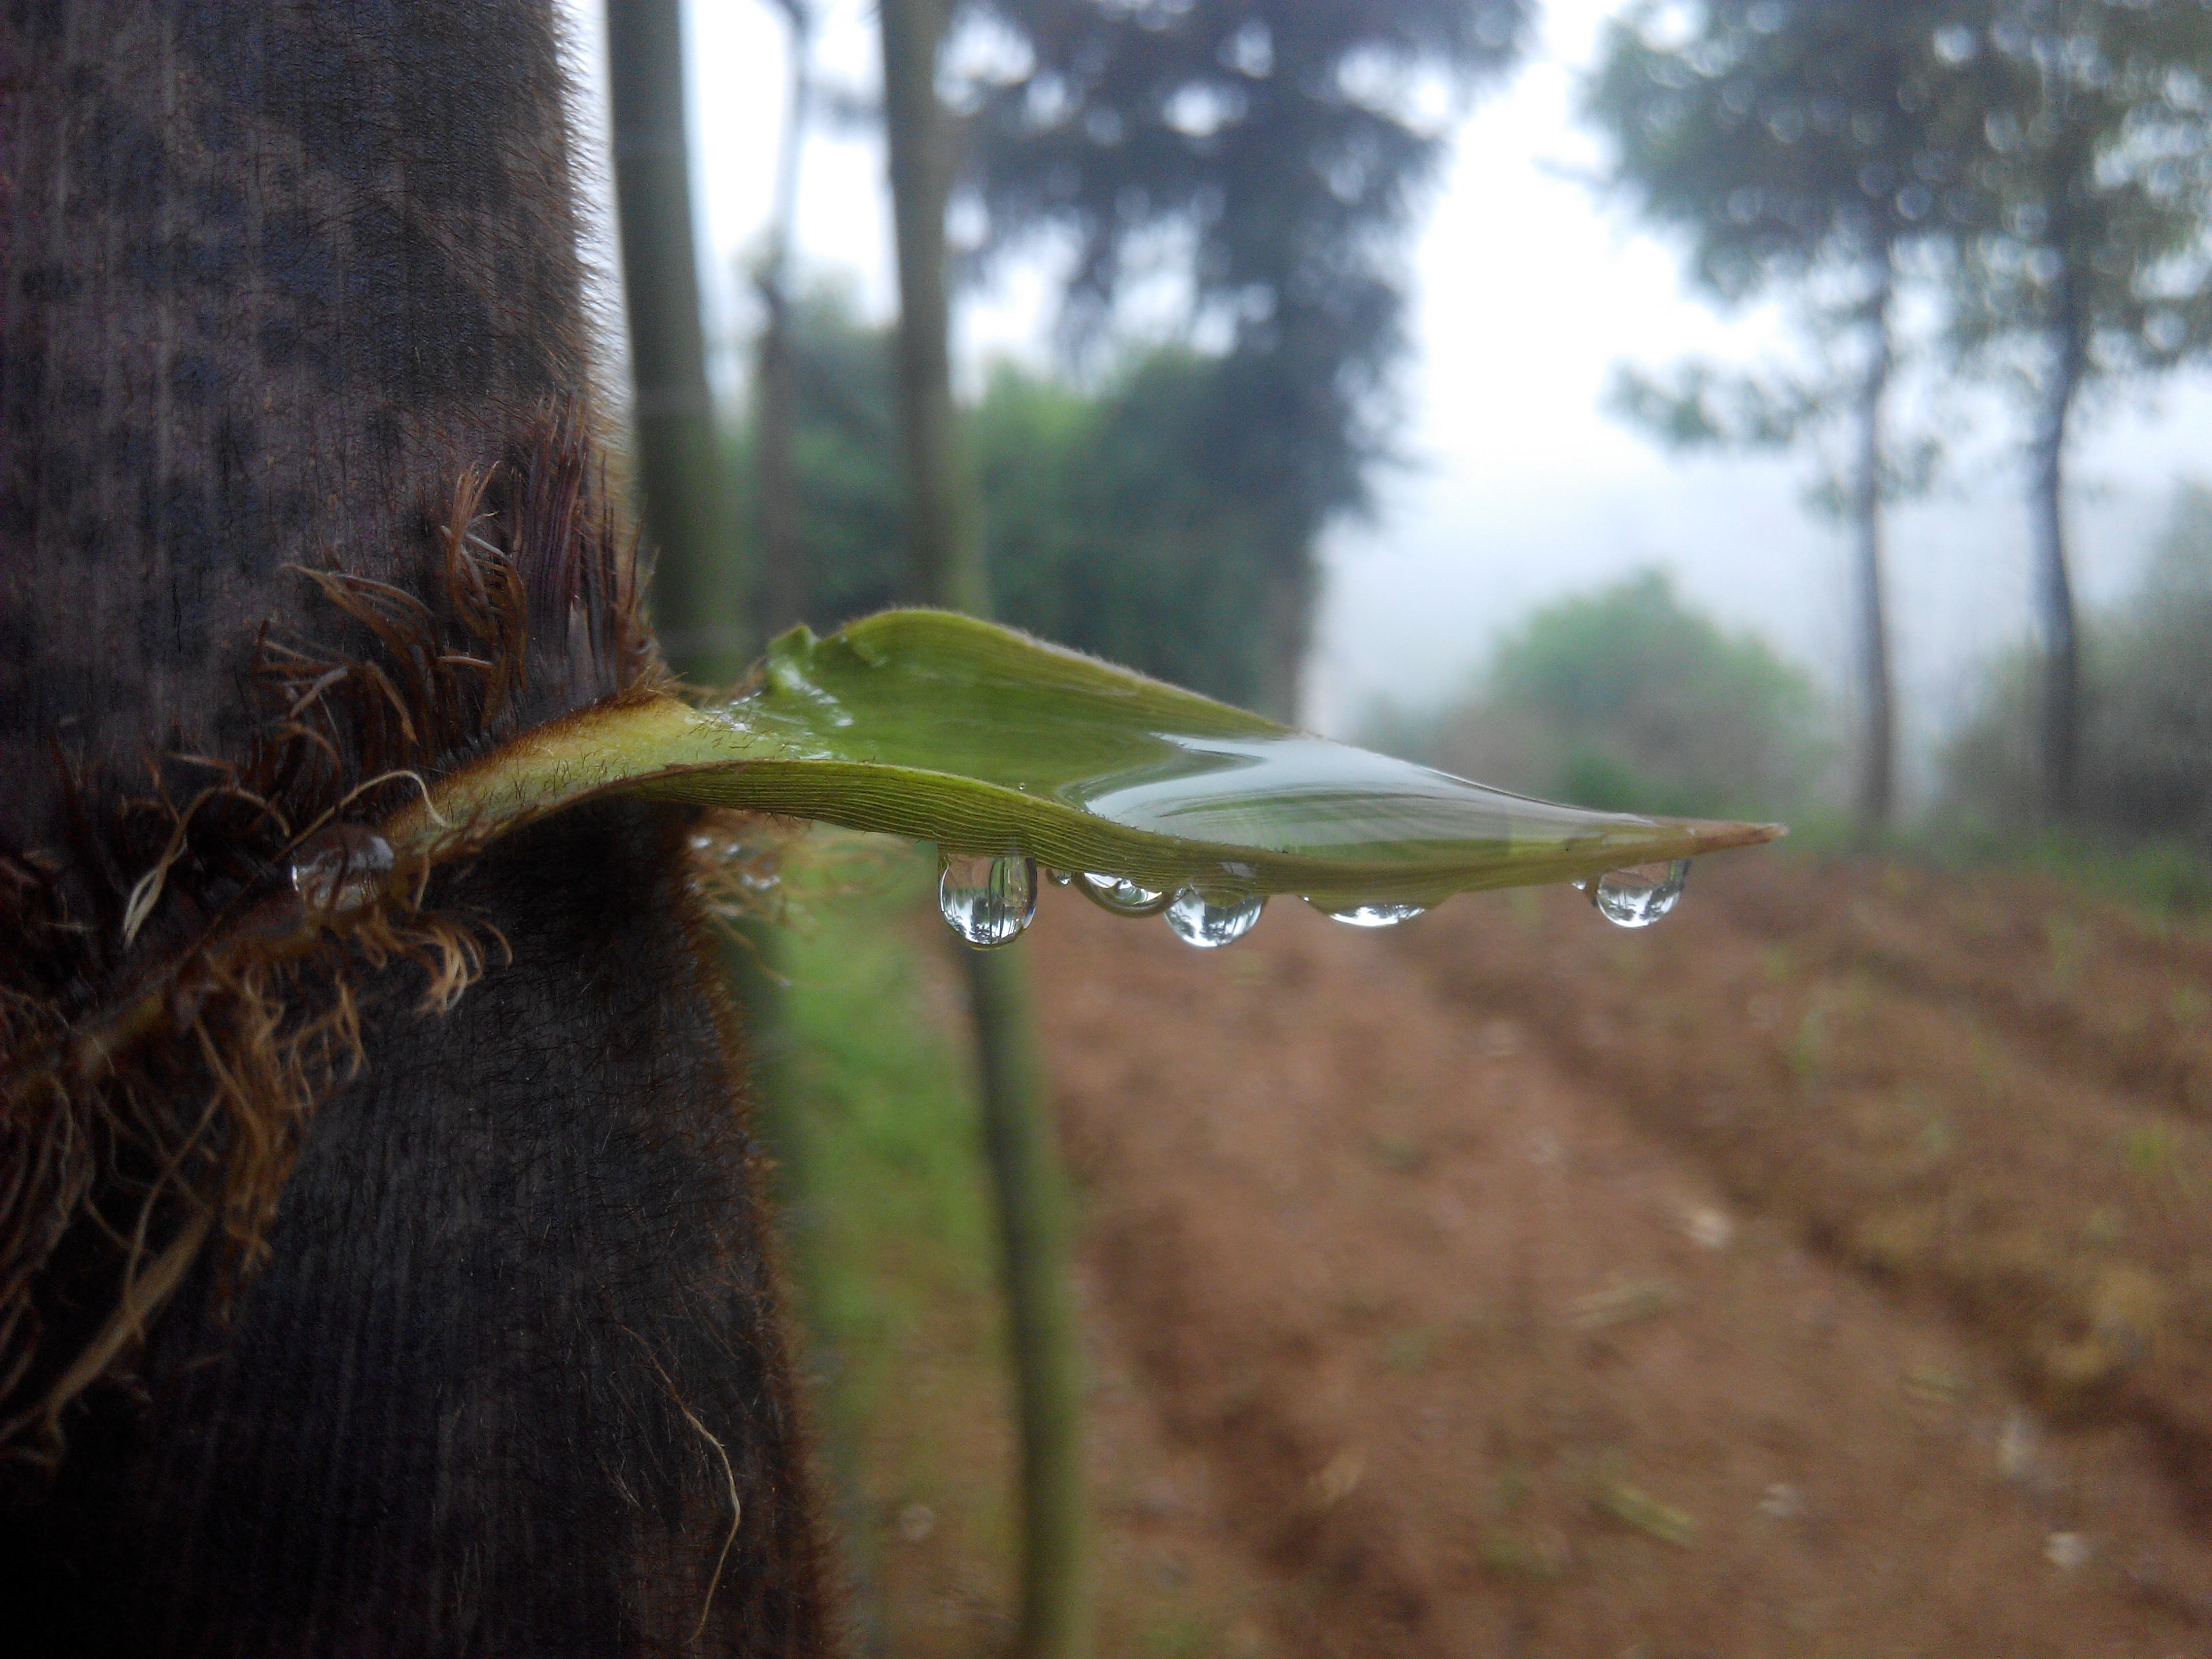
tree, nature, forest, grass, branch, plant, sunlight, morning, leaf, flower, wildlife, green, autumn, weather, soil, agriculture, woodland, habitat, rural area, grass family, woody plant